Cincture of the Theotokos

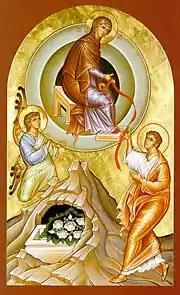
Icon depiction the Theotokos giving her cincture to Thomas the Apostle. Below is a stylized representation of Mary's Tomb, with flowers lying on the sarcophagus.

The Cincture of the Theotokos is believed to be a Christian relic of the Theotokos (Blessed Virgin Mary), now in the Vatopedi monastery on Mount Athos, which is venerated by the Holy Eastern Orthodox Church. The word "cincture" (Greek: "zone") is sometimes also translated as "belt", "sash" or "girdle". Its feast day is September 13.